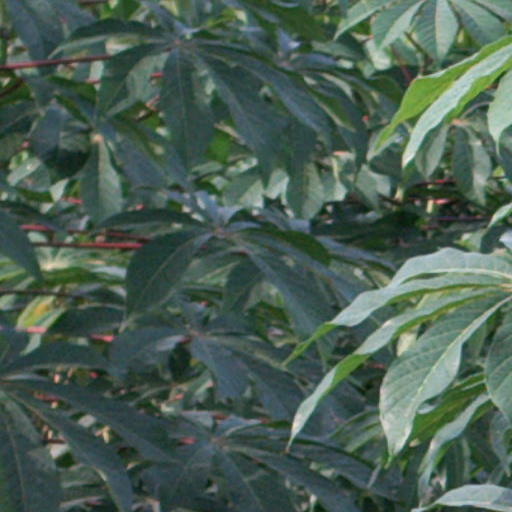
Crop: cassava